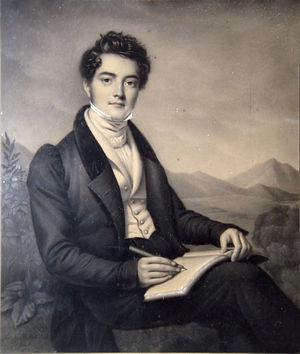
Vincent-Victor Henri Viénot de Vaublanc
L’ordre de l’Aigle rouge était un ordre de chevalerie du royaume de Prusse. Fondé par Georges Iᵉʳ Guillaume de Brandebourg-Bayreuth en 1705. Il était conféré aussi bien aux civils qu'aux militaires en reconnaissance de leurs services mais ne pouvait être octroyé qu’aux officiers et aux civils de rang équivalent. Il existait cependant une médaille de l’ordre qui pouvait être conférée aux personnes de rang inférieur.
Vincent-Victor Henri Viénot de Vaublanc, vicomte de Vaublanc, est un écrivain, artiste, administrateur et courtisan français né le 19 juillet 1803 à Montpellier et mort le 15 août 1874 à Munich.
La famille Viénot de Vaublanc est une famille subsistante de la noblesse française, originaire de Bourgogne, anoblie en 1697 par une charge de secrétaire du roi.
Jean-Baptiste Bernard Viénot de Vaublanc, chevalier de Vaublanc, est un militaire français, né le 17 septembre 1761 à Ouanaminthe à Saint-Domingue et mort le 19 décembre 1812 à Gumbinnen. Engagé volontaire à dix-sept ans, il prend part à la guerre d'indépendance américaine, de 1779 à 1782, notamment au siège de Savannah.